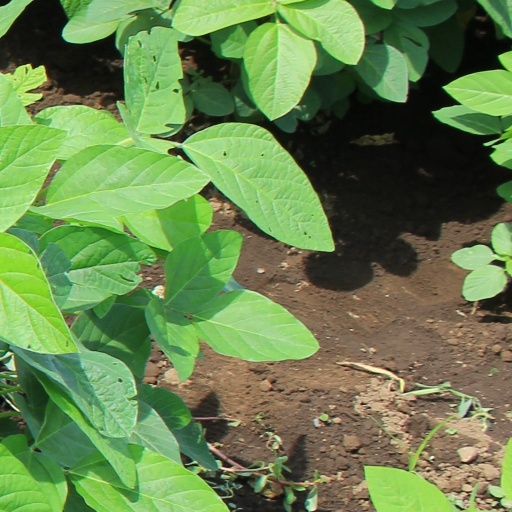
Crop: soybean